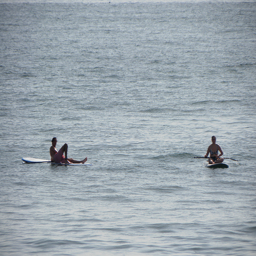
Two people are sitting on surfboards as one of them is paddling.
women sited on the skating boards on the waters
A couple of people on boards floating in water.
THERE ARE MEN THAT ARE ON THE SURF BOARD IN THE WATER
People are floating in the water on their surfboards.